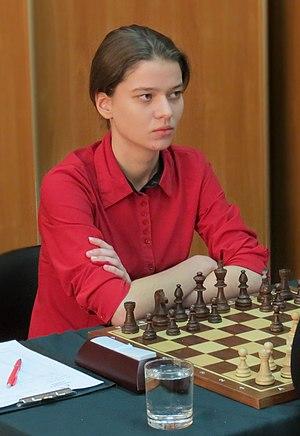
Nataliïa ou Nataliya Igorivna Bouksa est une joueuse d'échecs ukrainienne née le 6 novembre 1996 à Lviv. Grand maître international féminin depuis 2015, elle a remporté le championnat du monde d'échecs junior en 2015 et le championnat d'Ukraine féminin en 2018.